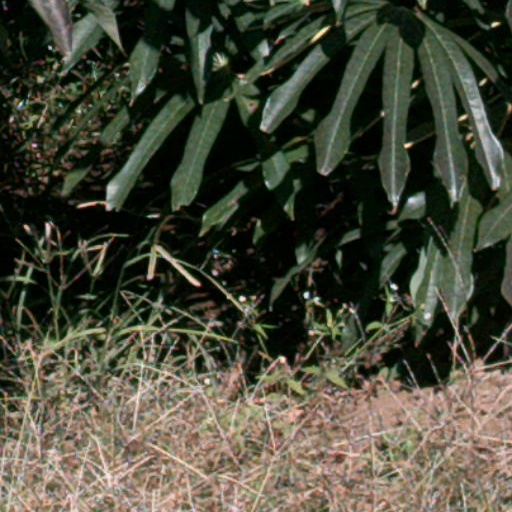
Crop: cassava